Mazda Millenia

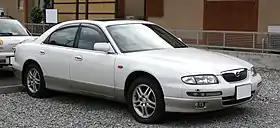
1998–2000 Mazda Millenia

The Mazda Millenia (officially written as millenia) was an automobile manufactured by Mazda in Japan from 1993 to 2002. The Millenia was originally planned as one of the first models for Mazda's proposed luxury brand Amati.